Cluj-Napoca

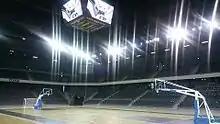
BT Arena

The oldest residence in Cluj-Napoca is the Matthias Corvinus House, originally a Gothic structure that bears Transylvanian Renaissance characteristics due to a later renovation. Such changes feature on other Hungarian townspeople's residences, built from the mid-15th century mostly of stone and wood with a cellar, ground floor and upper storey, in the Late Gothic and Renaissance styles; although the late medieval houses have often been considerably altered, the street façades of the old town are mostly preserved. St. Michael's Church, the oldest and most representative Gothic-style building in the country, dates back to the 14th century. The oldest of its sections is the altar, dedicated in 1390, while the newest part is the clock tower, which was built in Gothic Revival style (1860).